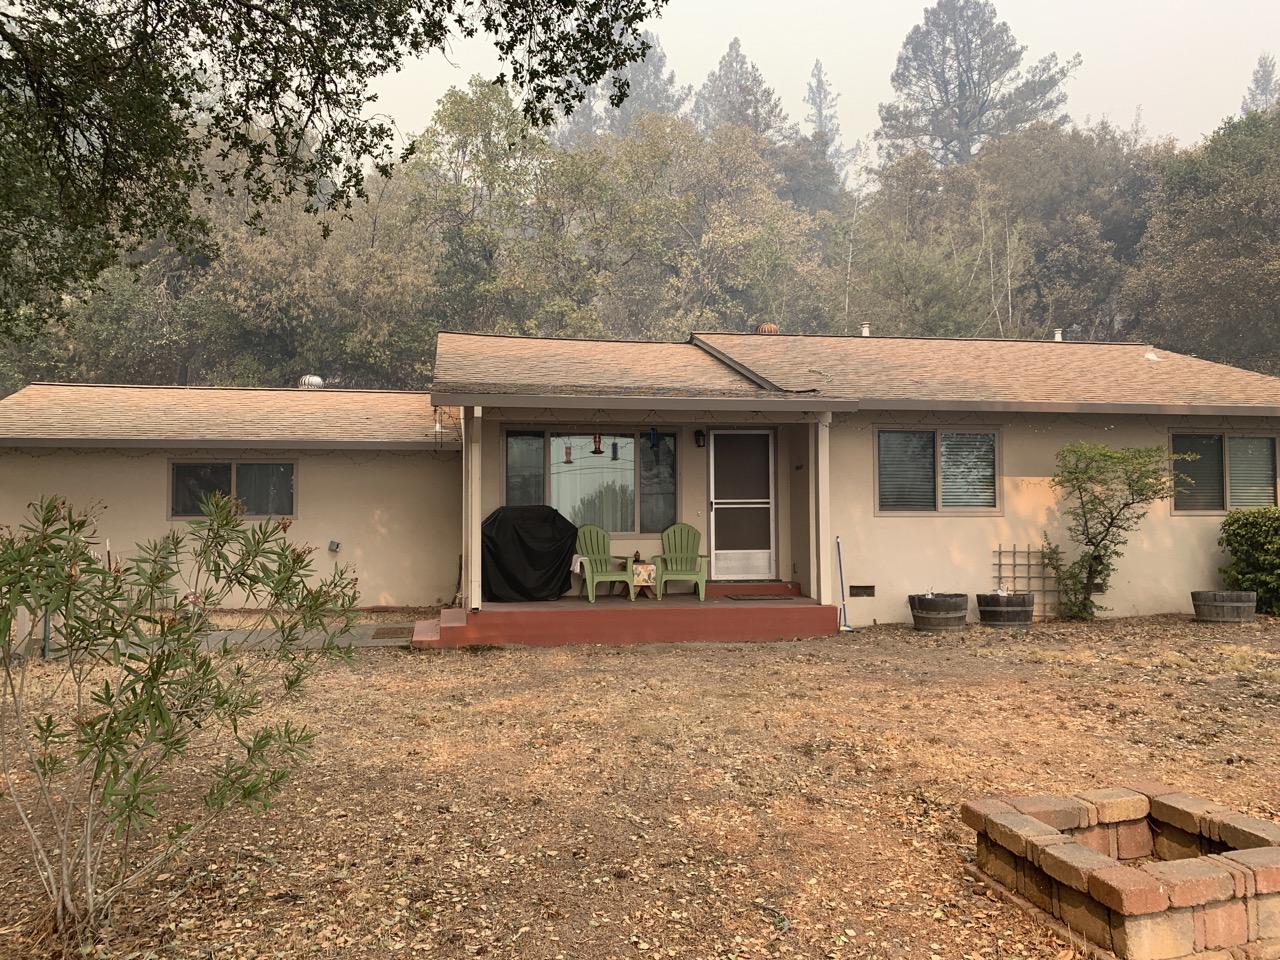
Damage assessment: no_damage